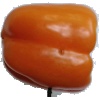
Label: Pepper Orange 1